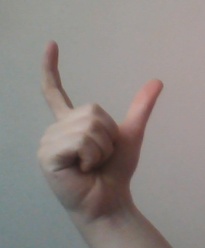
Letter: nun